Cinema of Egypt

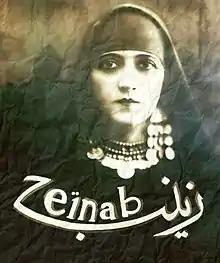
Bahiga Hafez in "Zaynab" (1930)

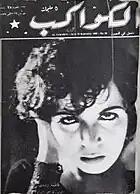
Fatima Rushdi on the cover of Al-Kawakib magazine, September 1932

The "heavy government hand" that accompanied nationalization of Egyptian film "stifled innovative trends and sapped its dynamism". However, most of the 60 Egyptian films featuring in the best 100 Egyptian films list of all time were produced during the golden age. Notable titles includes; "The Night of Counting the Years", "Aghla Min Hayati", "Cairo Station, The Second Man," "My Wife, the Director General", "Saladin the Victorious", "Return My Heart", "Last Night", "A Taste of Fear", "The Postman", "The Beginning and the End", "Soft Hands", "The Land", "The Thief and the Dogs", "There is a Man in Our House", "The Sin" and others.